Ramanaa

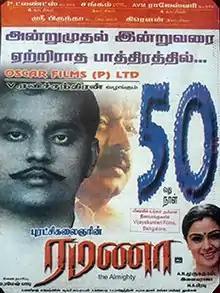
Theatrical poster

Ramanaa is a 2002 Indian Tamil-language vigilante action film written and directed by A. R. Murugadoss, stars Vijayakanth, Simran (in a cameo appearance) and Ashima Bhalla in lead roles. The film is about a man named Ramanaa who decides to abolish corruption completely with the help of his ex-students who are working in various government offices. The film released on 4 November 2002. It received positive reviews from critics and became a superhit. It was awarded the 2002 Tamil Nadu State Film Award for Best Film and A. R. Murugadoss won the Tamil Nadu State Film Award for Best Dialogue Writer. The film was dubbed and released in Hindi as "Mar Mitenge 3" in 2015.